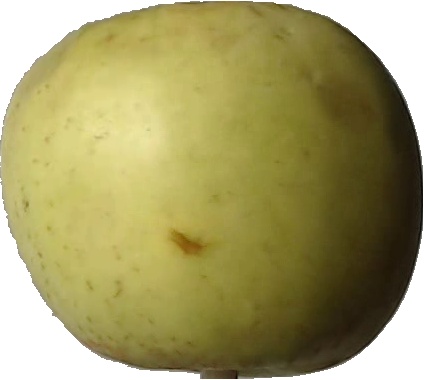
Label: apple_golden_3